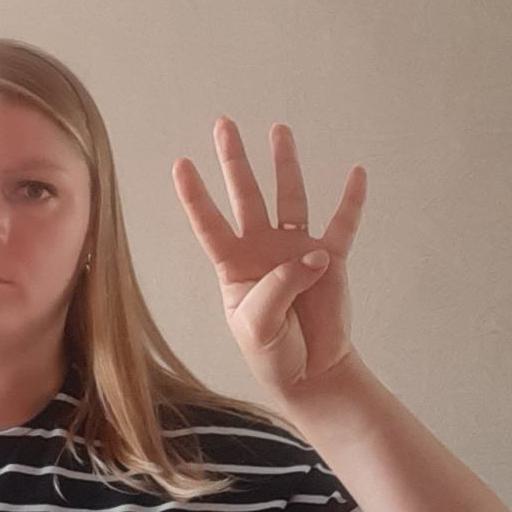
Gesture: four